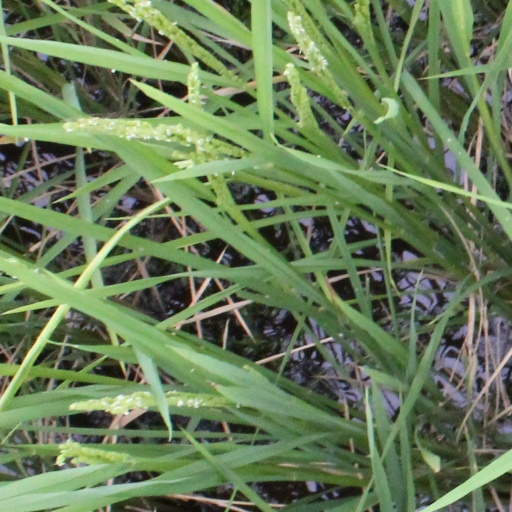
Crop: rice